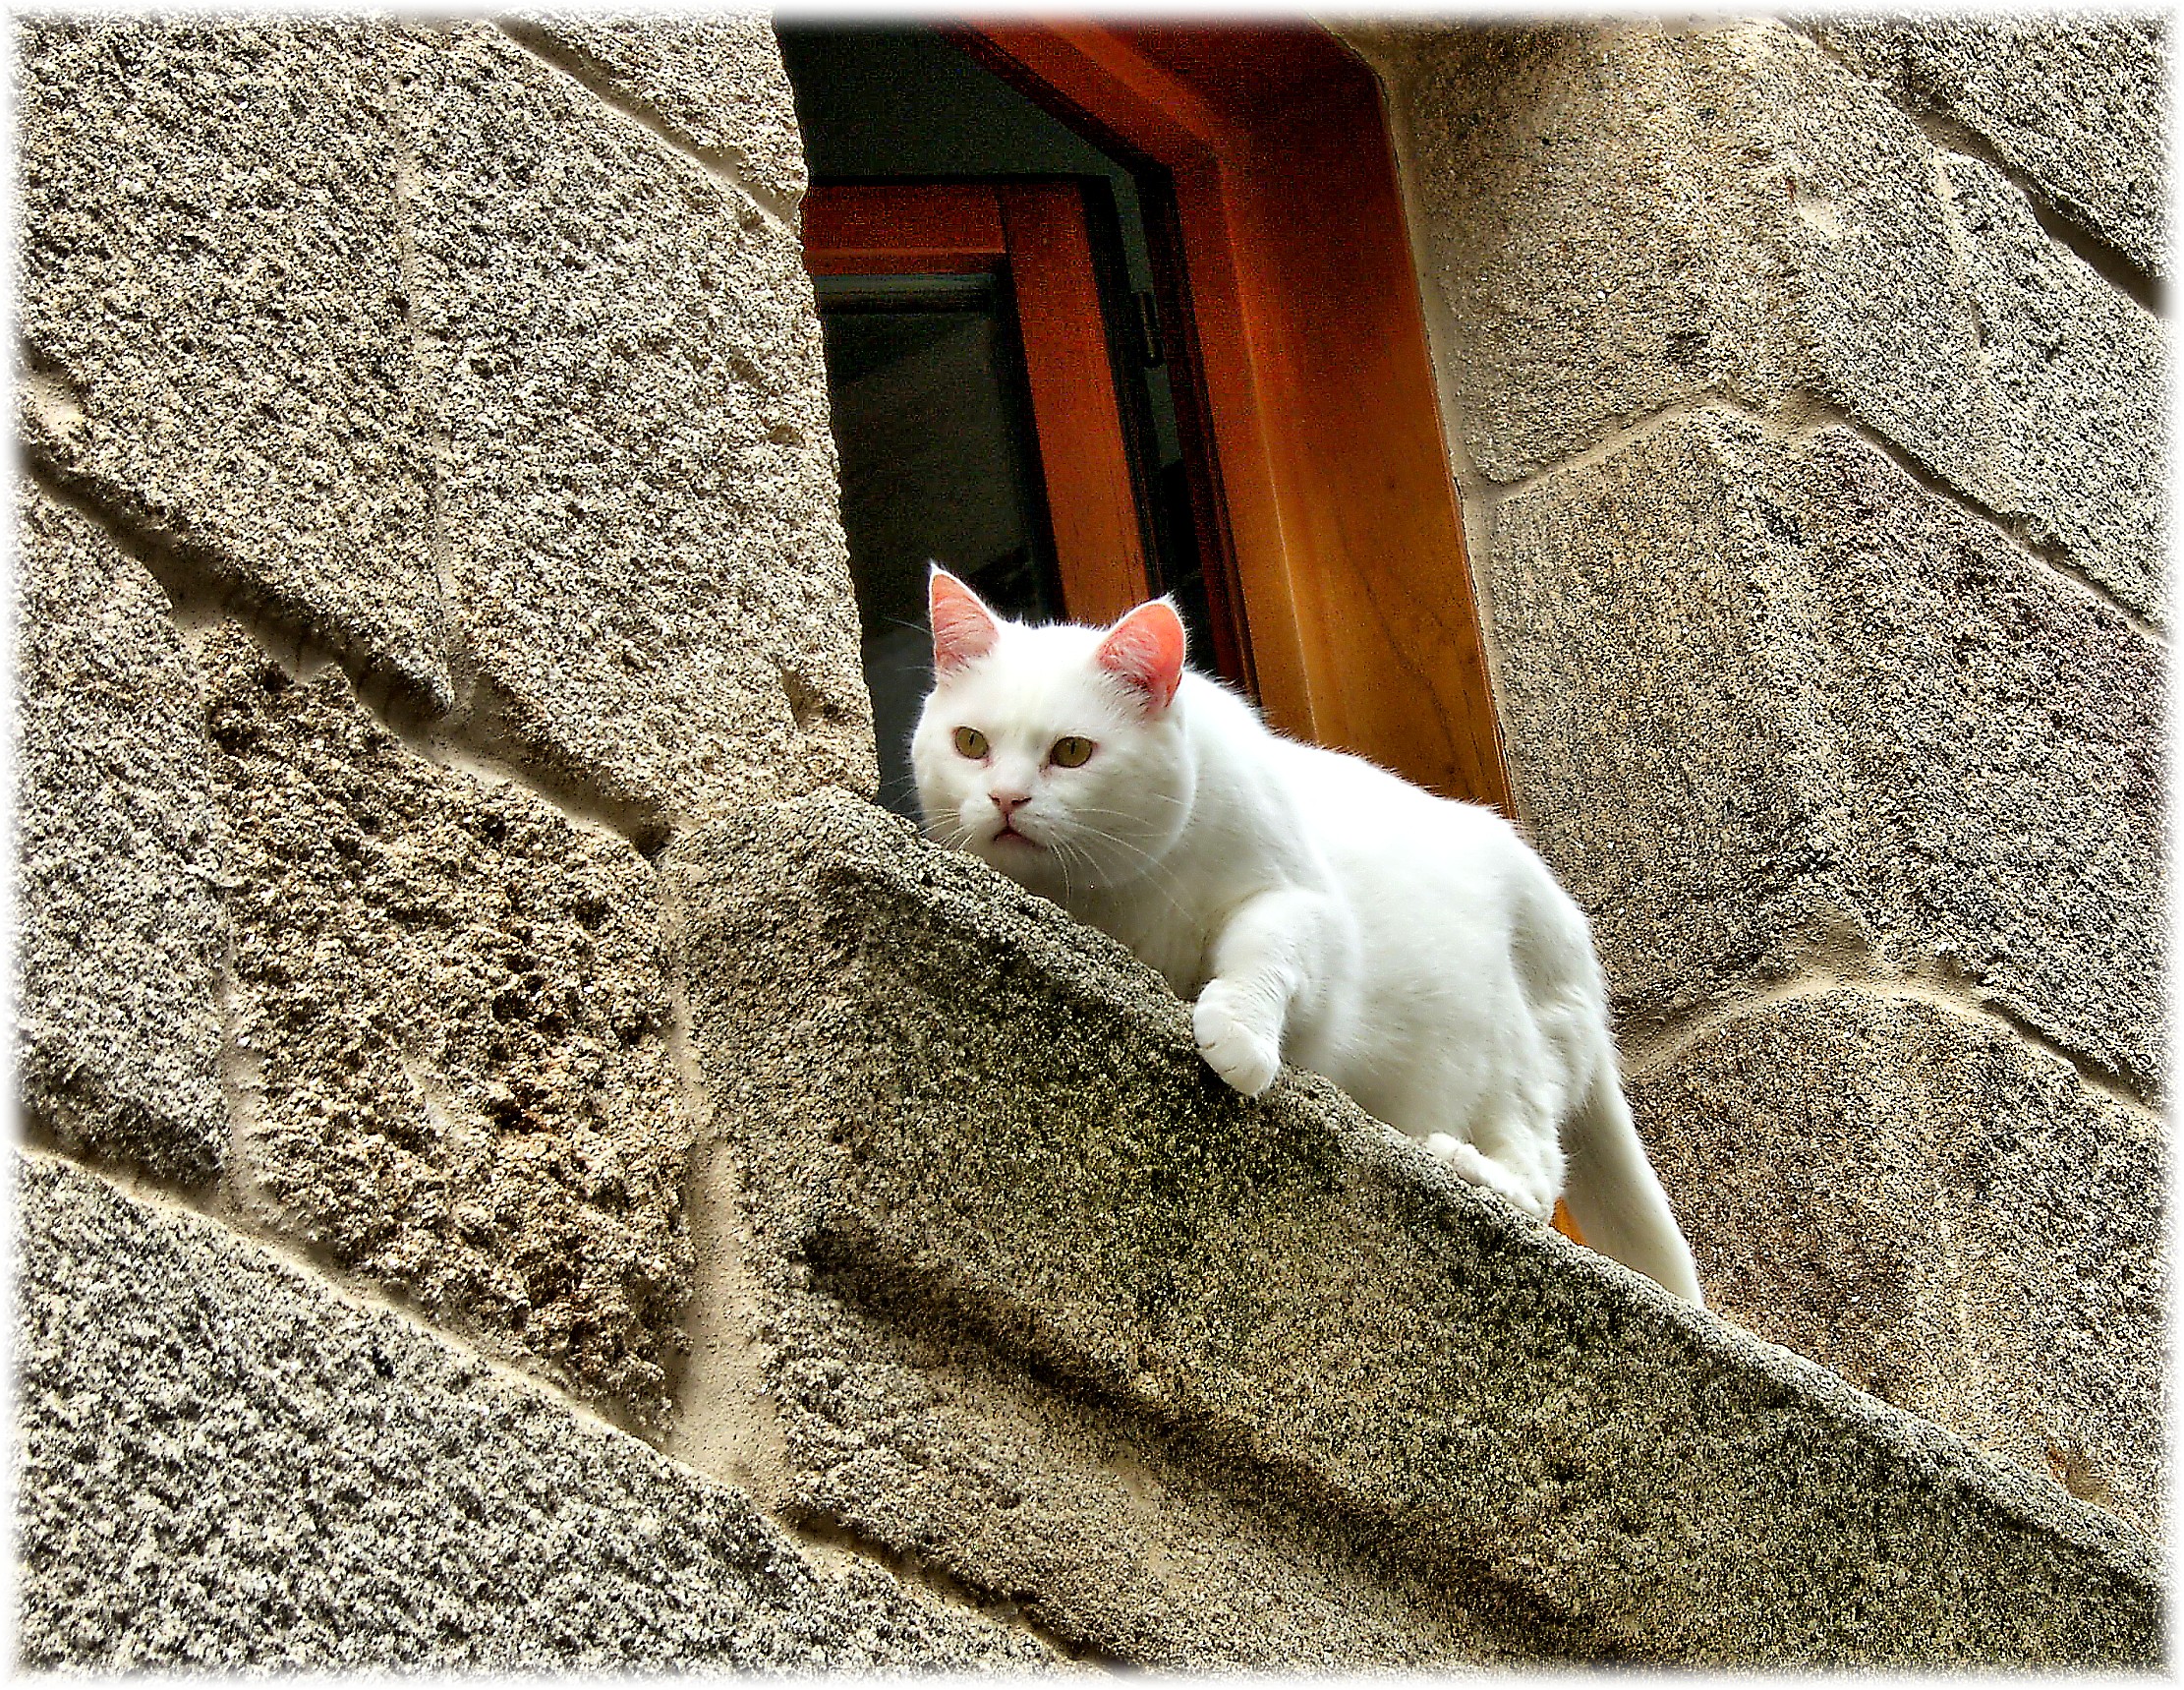
white, kitten, cat, mammal, whiskers, vertebrate, gatos, animales, small to medium sized cats, cat like mammal